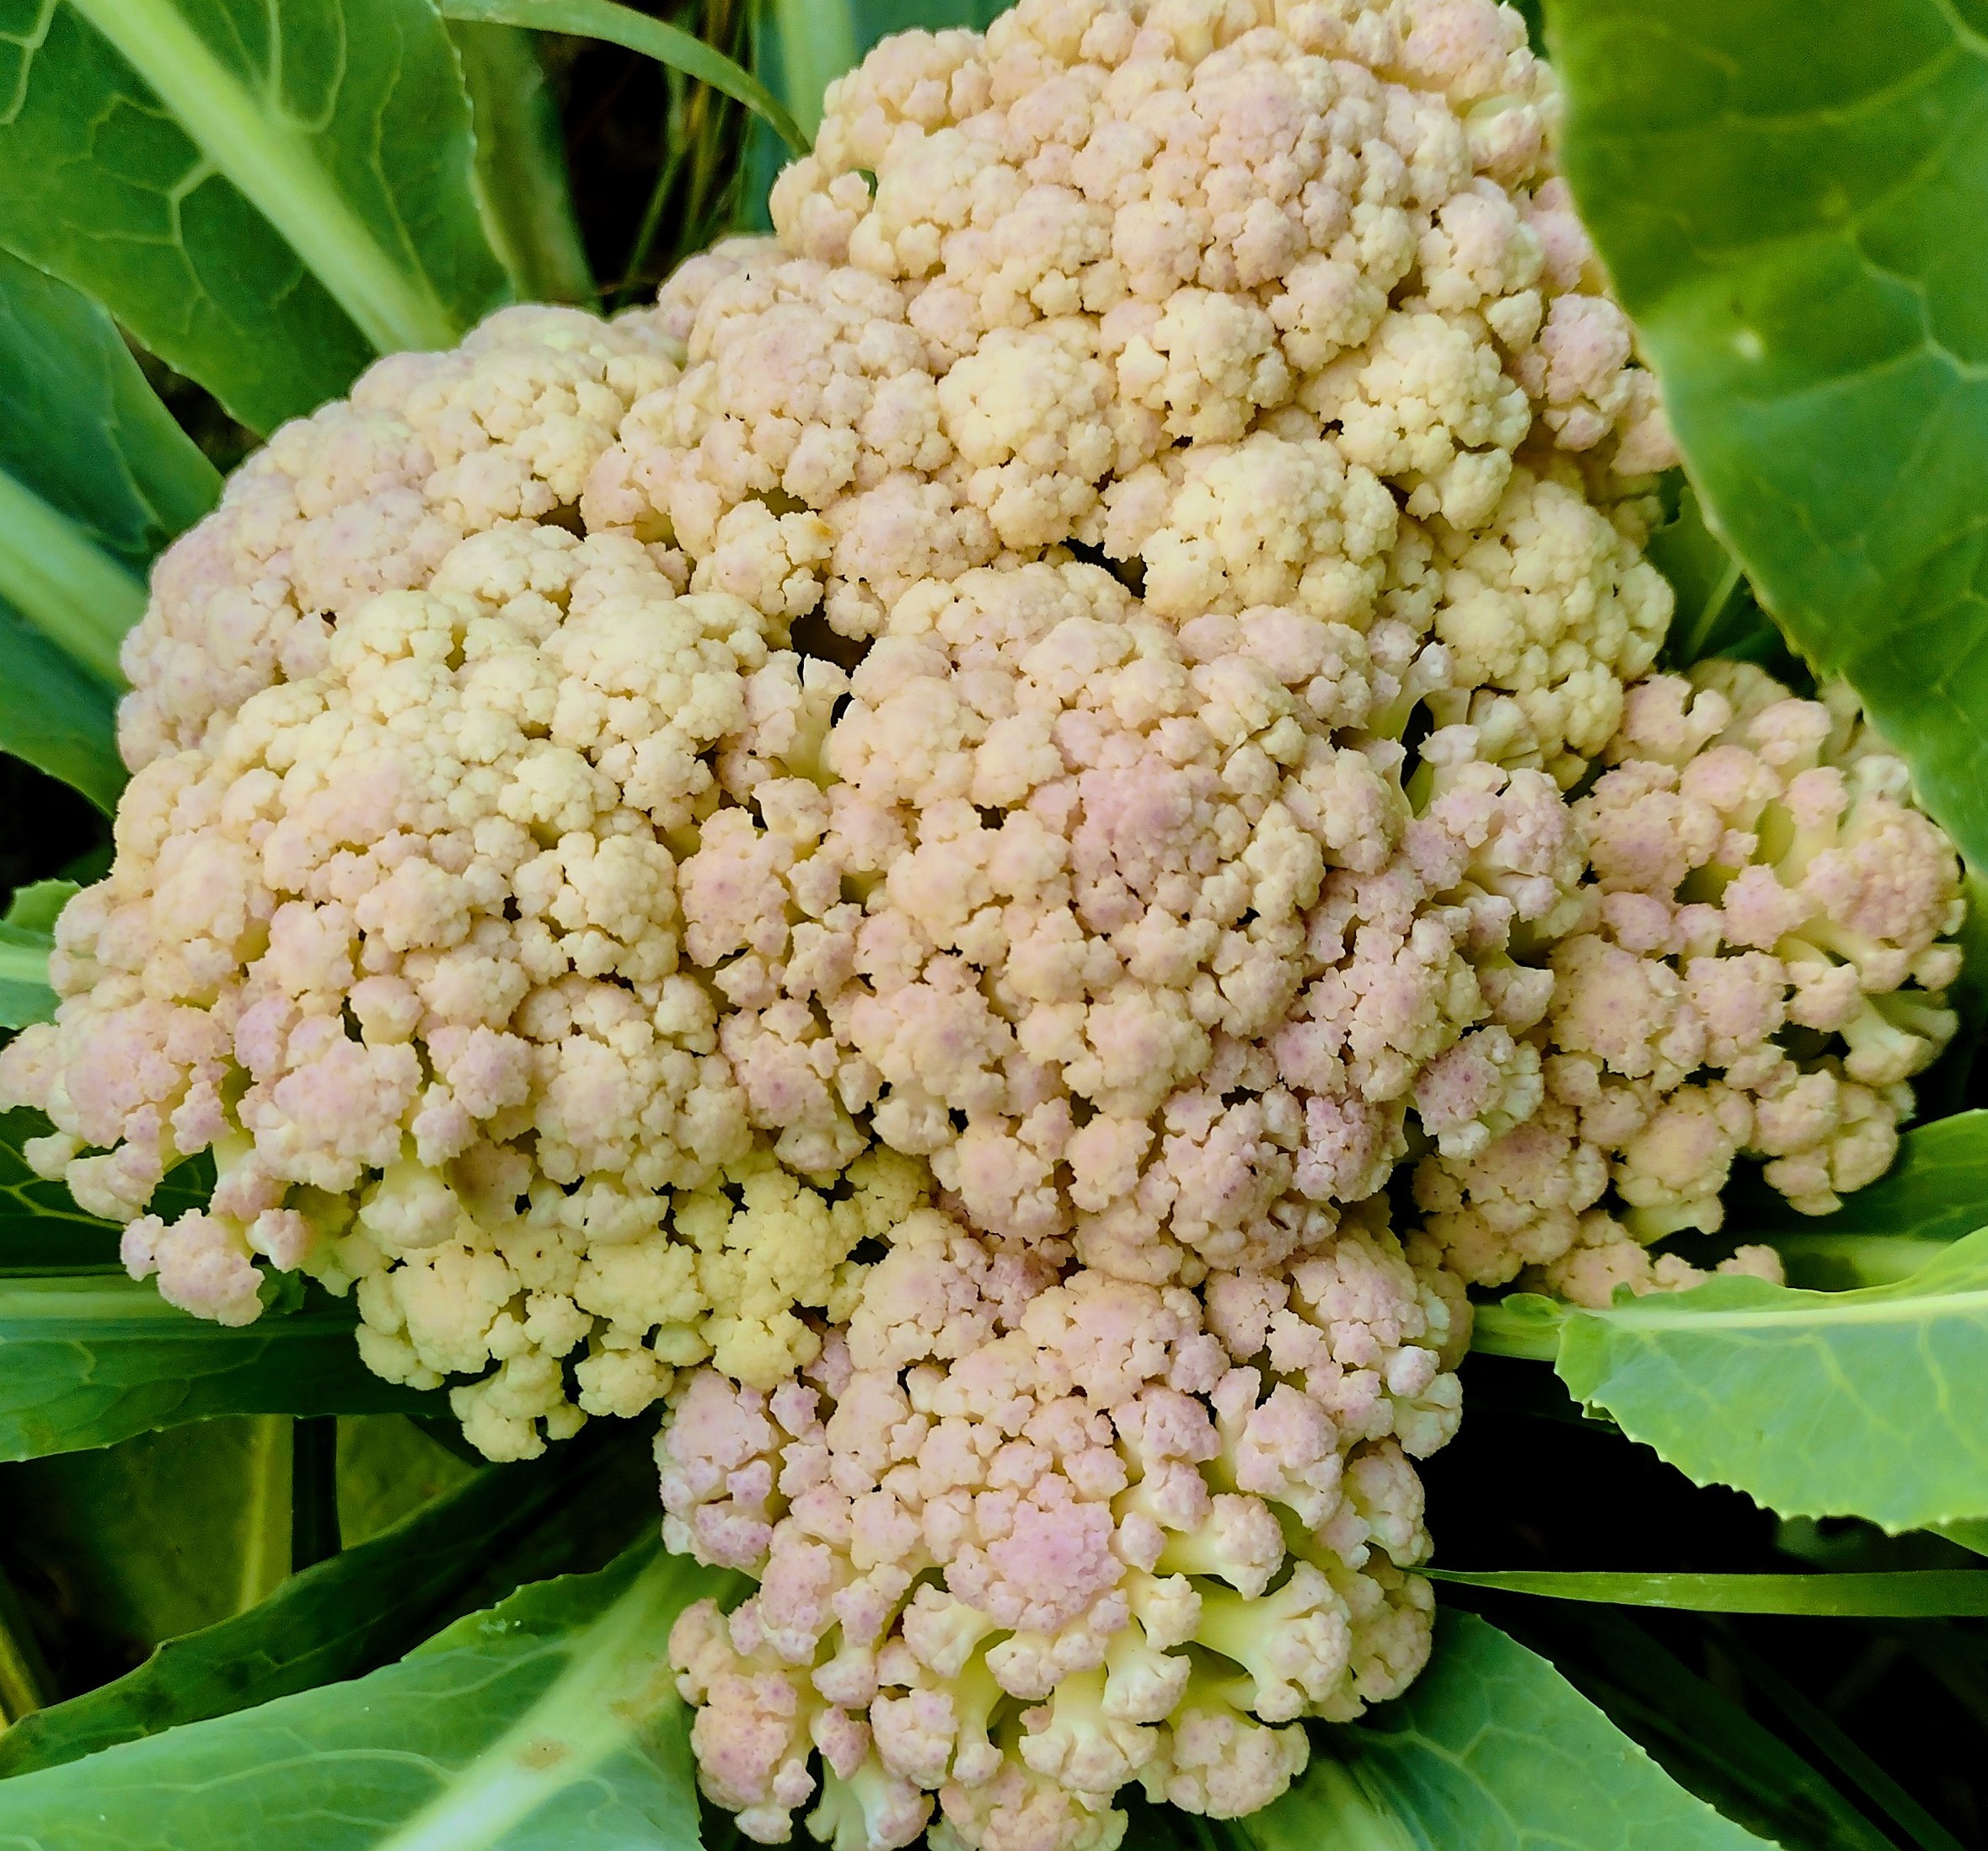
Label: Bacterial spot rot